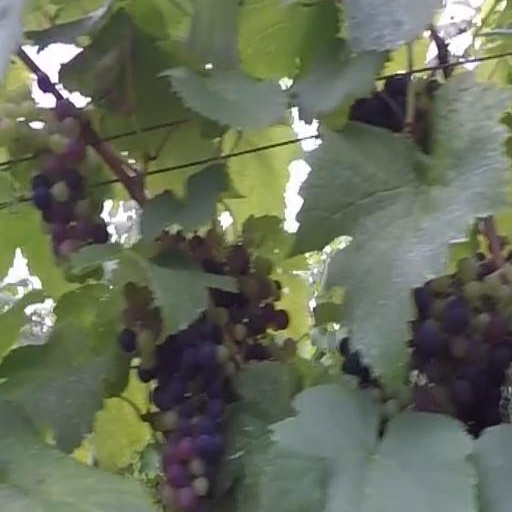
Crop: grape